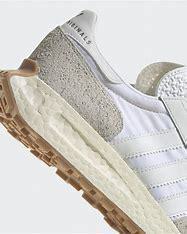
Brand: adidas
Model: originals Adidas Originals Retropy E5